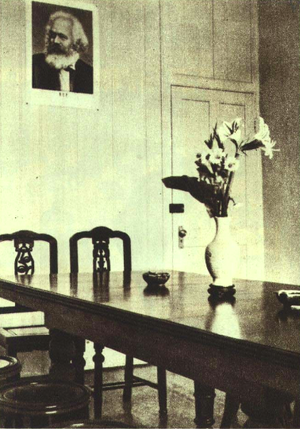
Le site du premier congrès national du Parti communiste chinois, est situé aux n ° 76 et 78 Rue Xingye, district de Huangpu, Shanghai, Chine. Il s'agit d'une maison Shikumen de deux étages côte à côte. Le premier congrès national s'est tenu dans la salle des invités du bâtiment 76 du 23 au 30 juillet 1921. Le site du premier congrès national du Parti communiste chinois est devenu une salle commémorative après 1952. Il a été annoncé comme le premier lot d'unités nationales de protection des reliques culturelles clés par le Conseil d'État de la République populaire de Chine le 4 mars 1961. Il a été annoncé comme le premier lot de bases nationales de démonstration d'éducation patriotique par le Département de la propagande du Comité central du PCC en 1997.